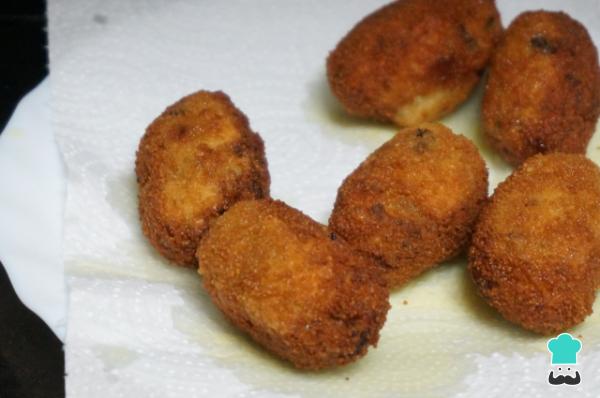
3Conforme las vayas sacando de la sartén, colócalas en un plato con papel de cocina para que absorba el aceite que suelta.